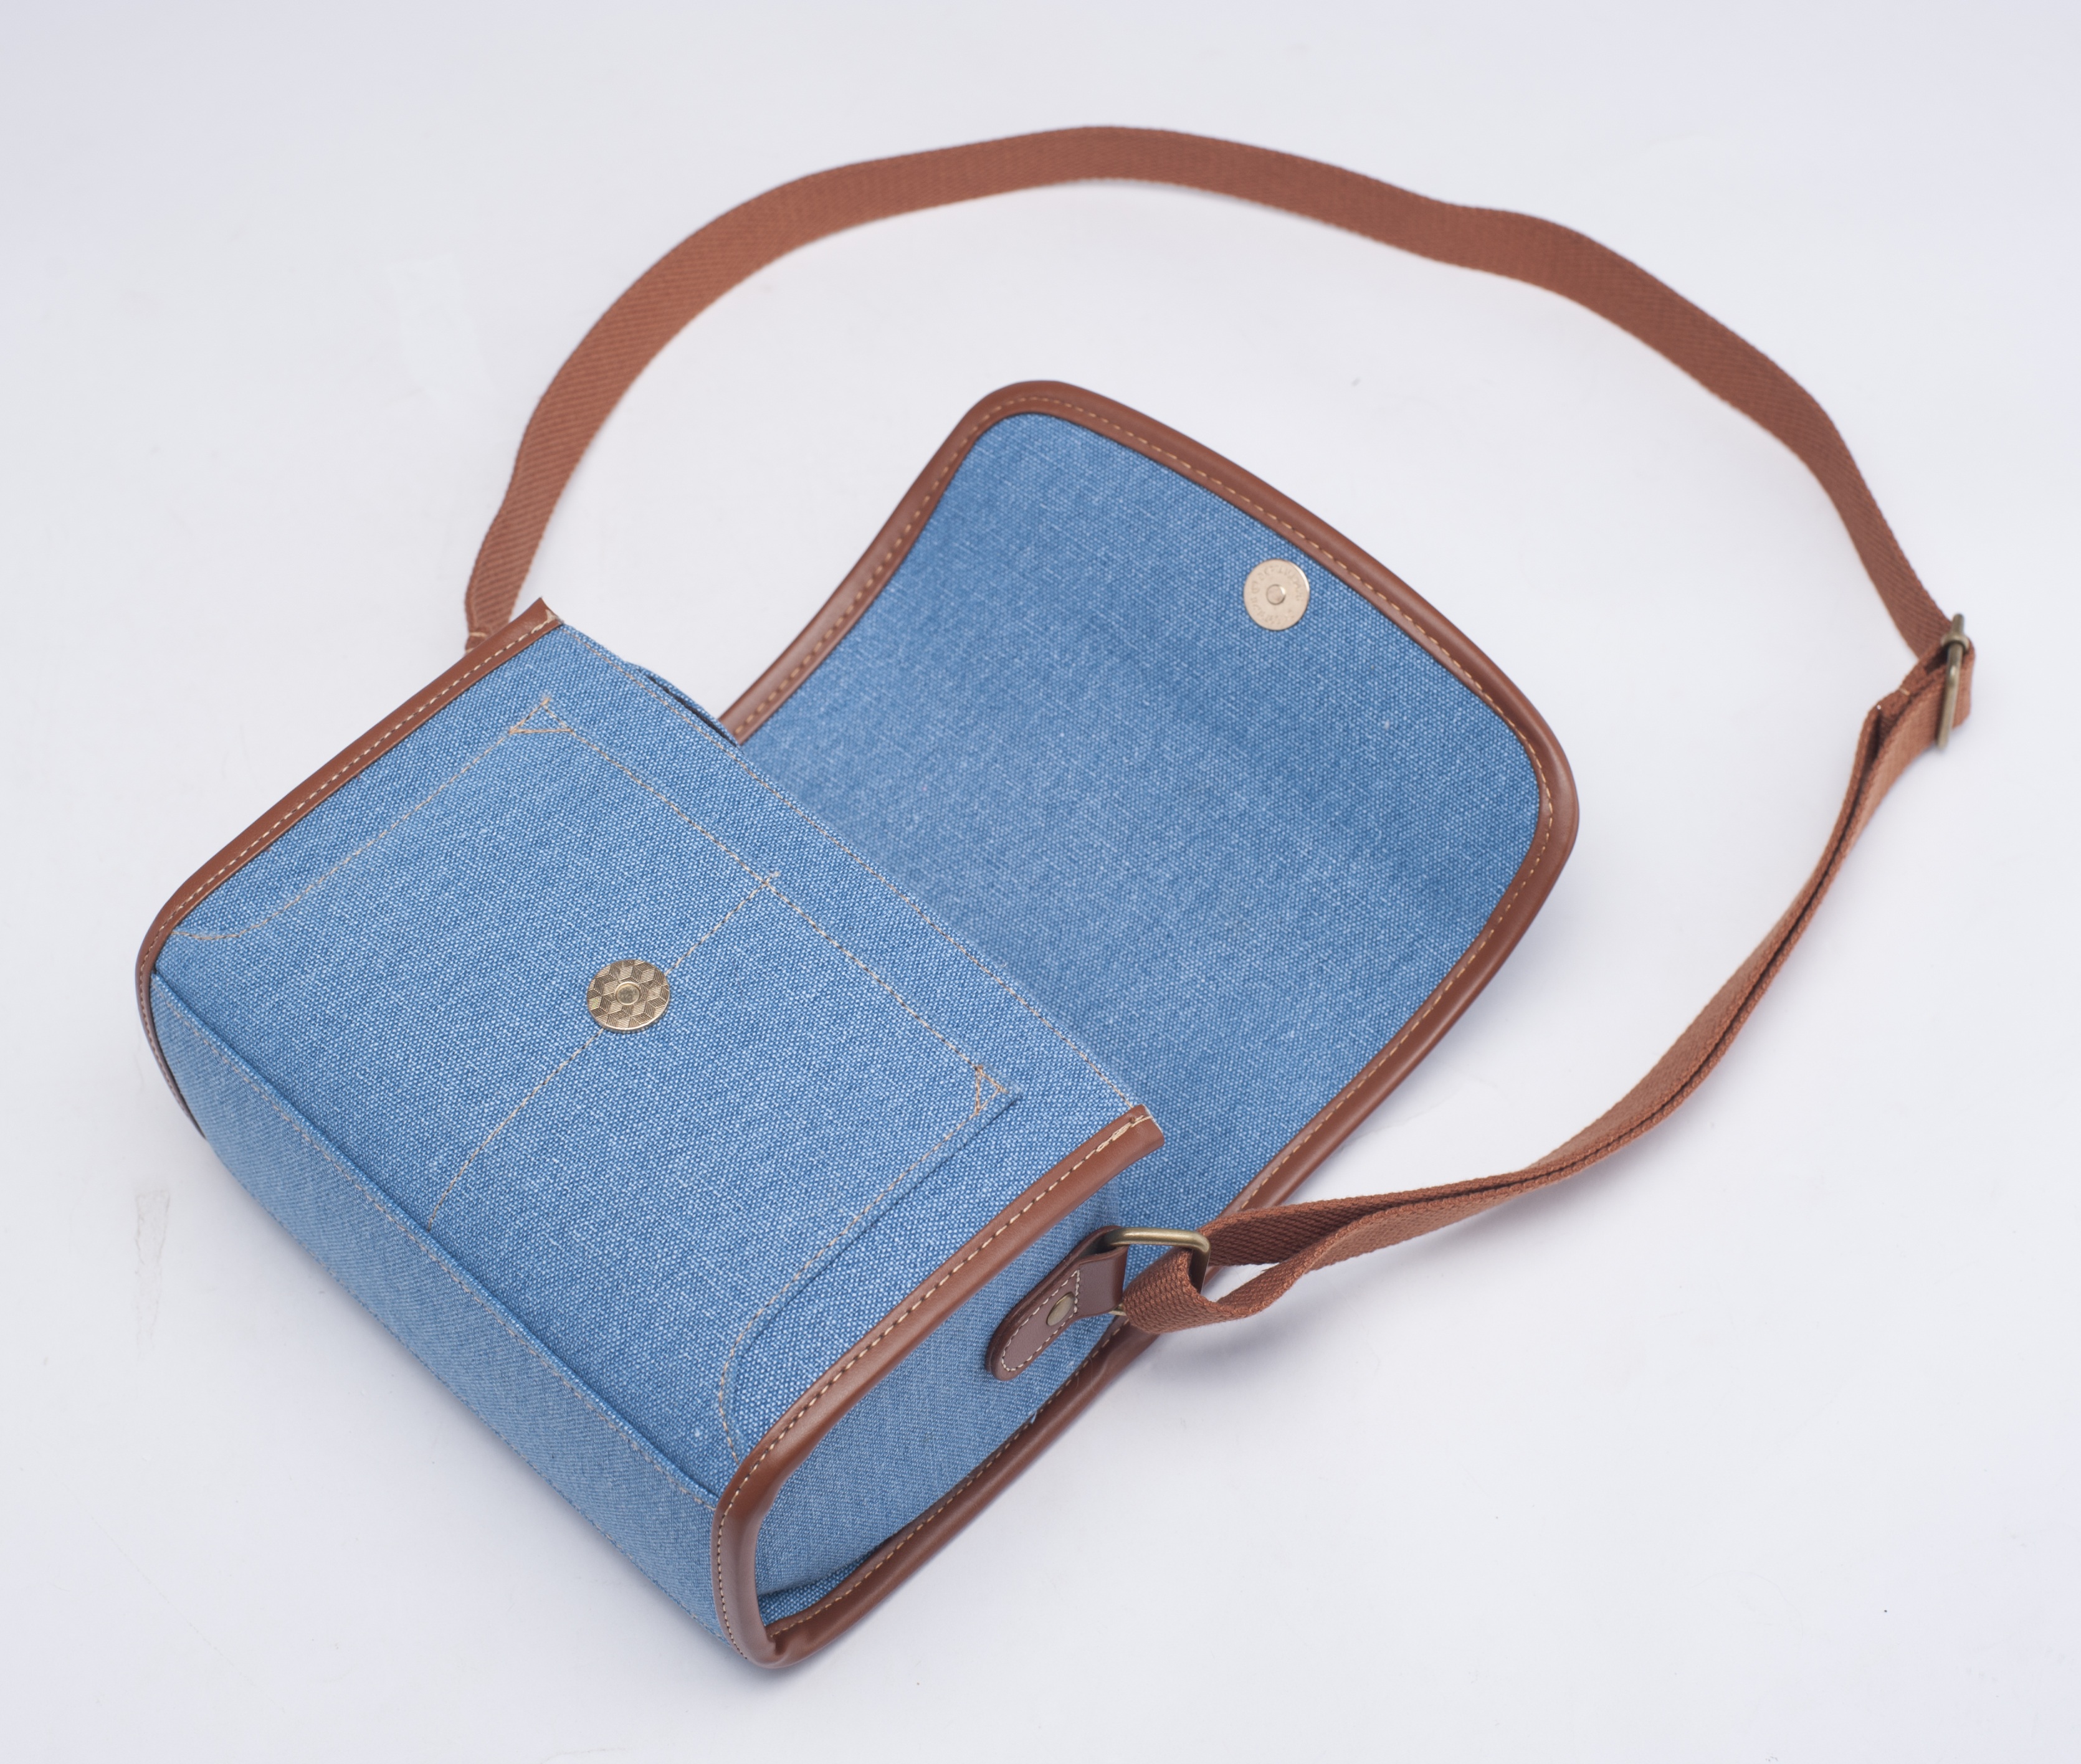
leather, bag, fashion, handbag, package, brand, textile, glasses, scene, camera bag, fashion accessory, coin purse